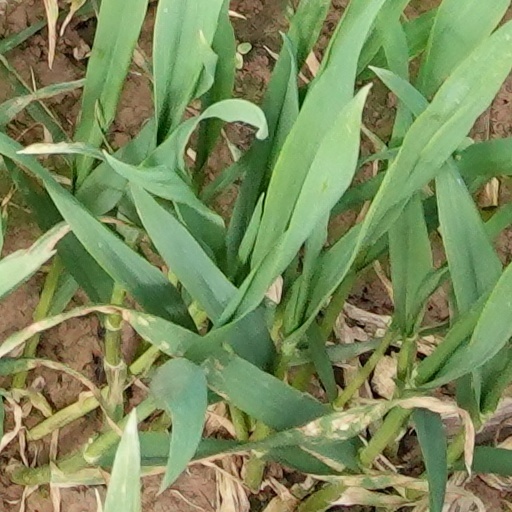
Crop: wheat